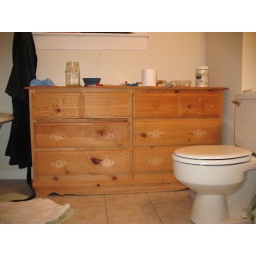
OK -- Here is the 6 drawer pine chest in its original state, after we removed the grungy gold hardware.